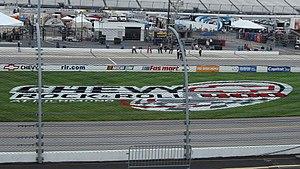
Le Federated Auto Parts 400 est une course automobile de véhicules de type stock-car, organisée chaque année par la NASCAR et comptant pour le championnat des NASCAR Cup Series.